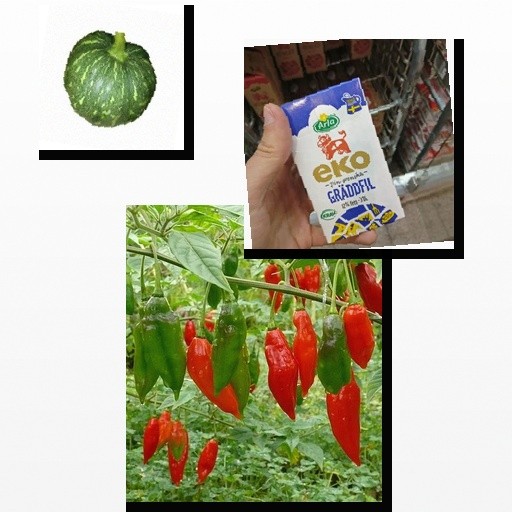
Food items: pumpkin, sour_cream, chili_pepper